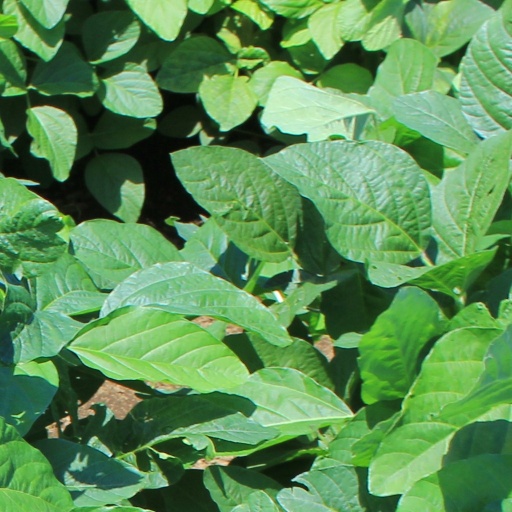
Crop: soybean